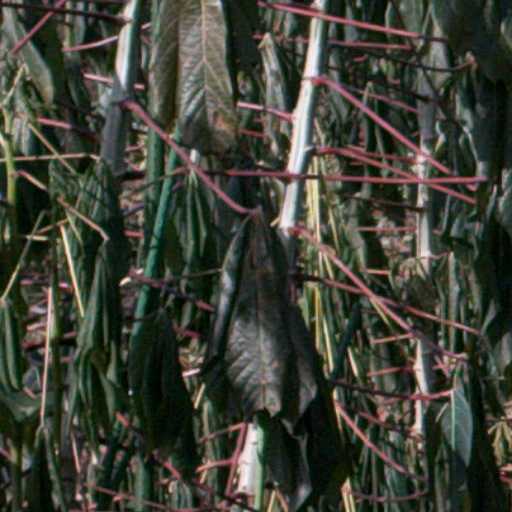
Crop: cassava